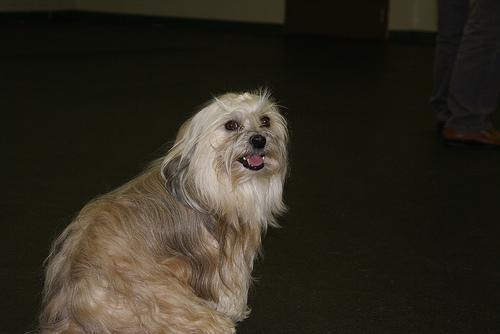
havanese